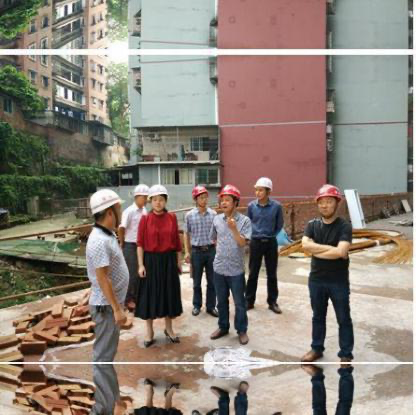
Objects in the image:
label: helmet
label: helmet
label: helmet
label: helmet
label: helmet
label: helmet
label: helmet